Gerhard Wächter

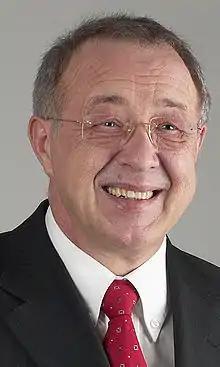
Wächter in 2006

Gerhard Wächter (11 August 1946 – 19 February 2022) was a German politician. A member of the Christian Democratic Union of Germany, he served in the Bundestag from 2002 to 2009. He died on 19 February 2022, at the age of 75.